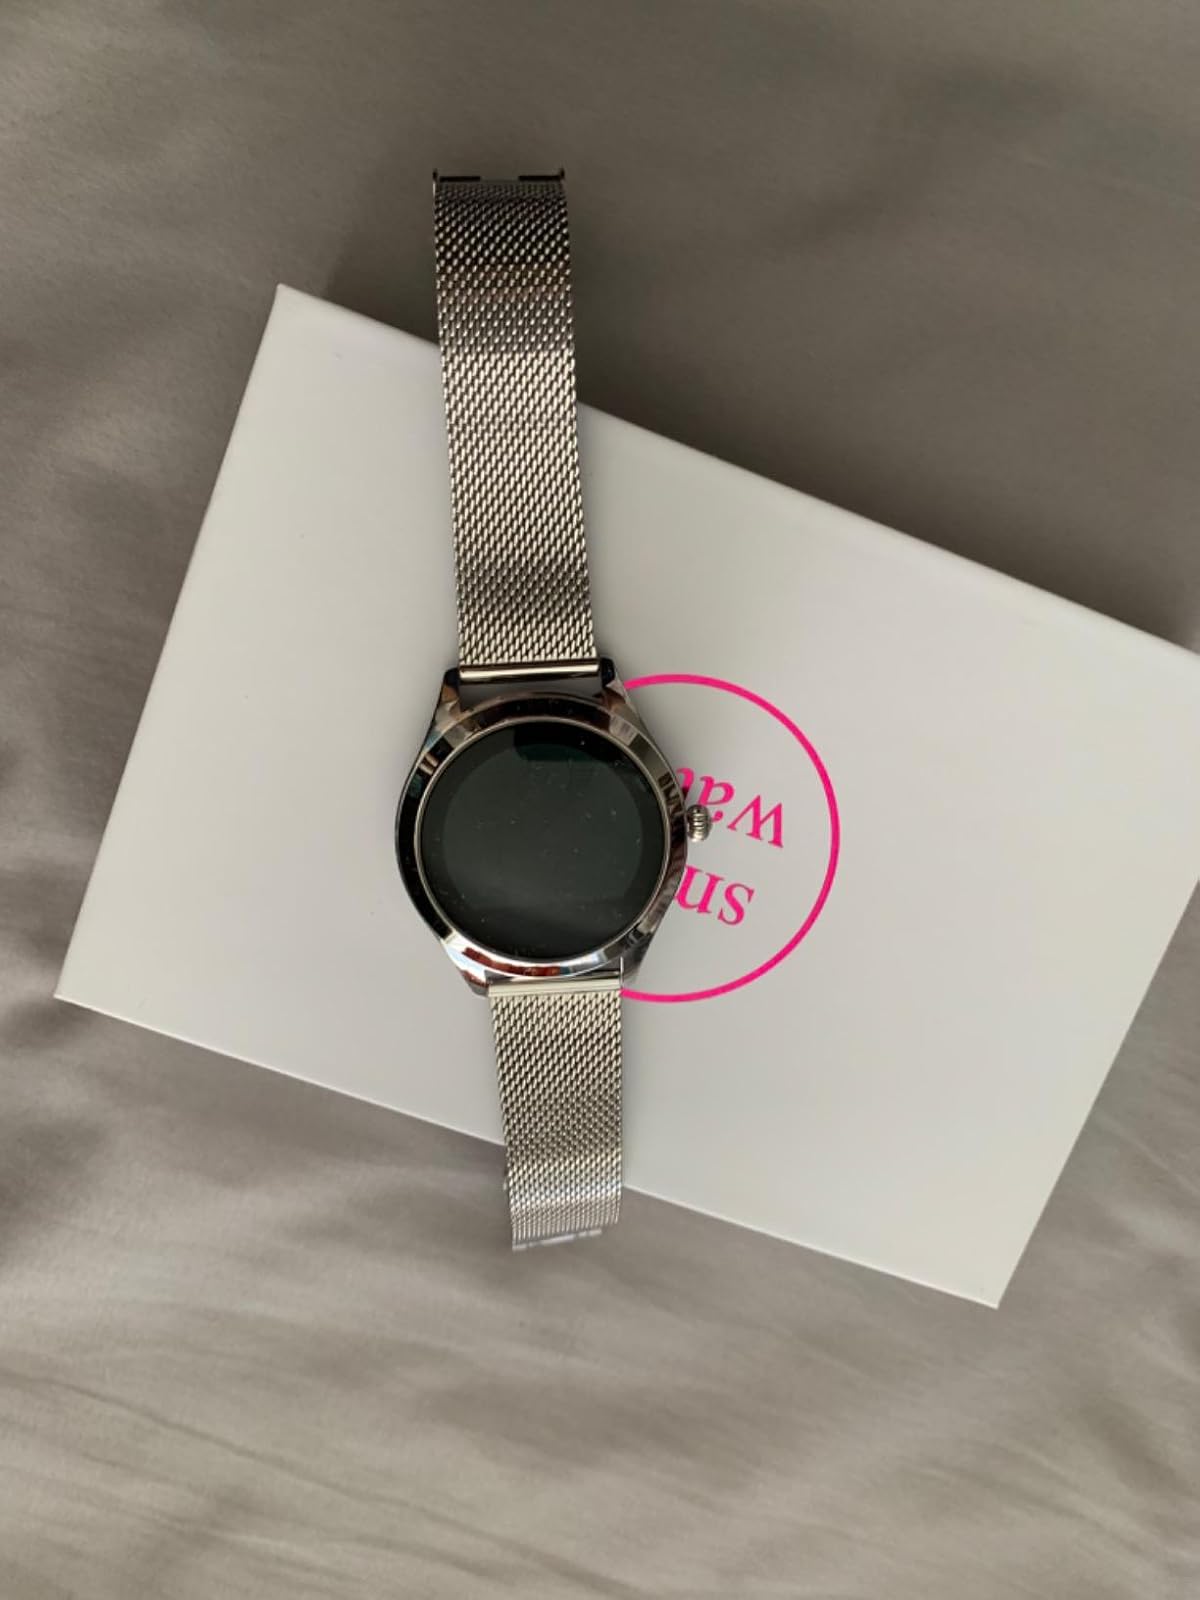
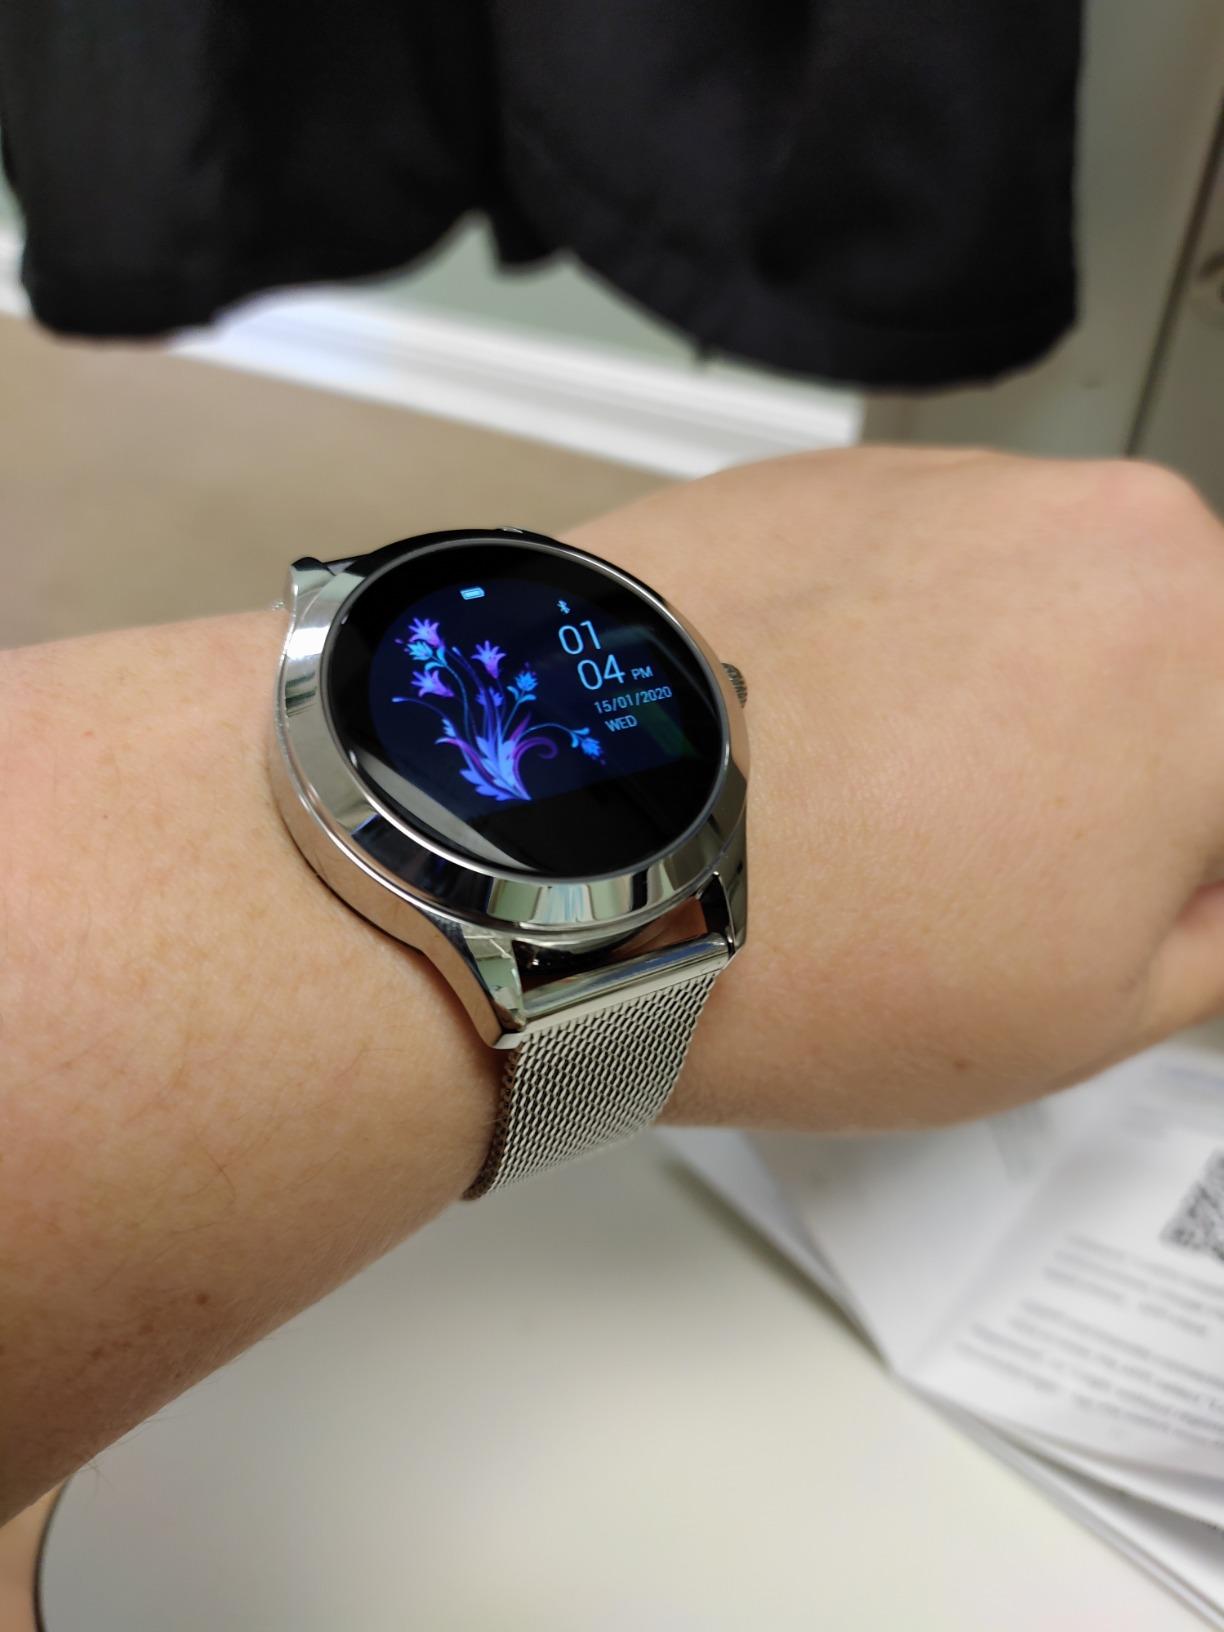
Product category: smartwatch
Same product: yes